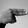
ASL letter: H